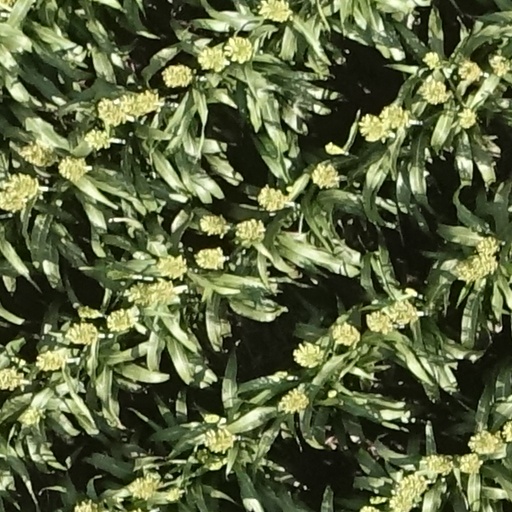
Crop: sorghum